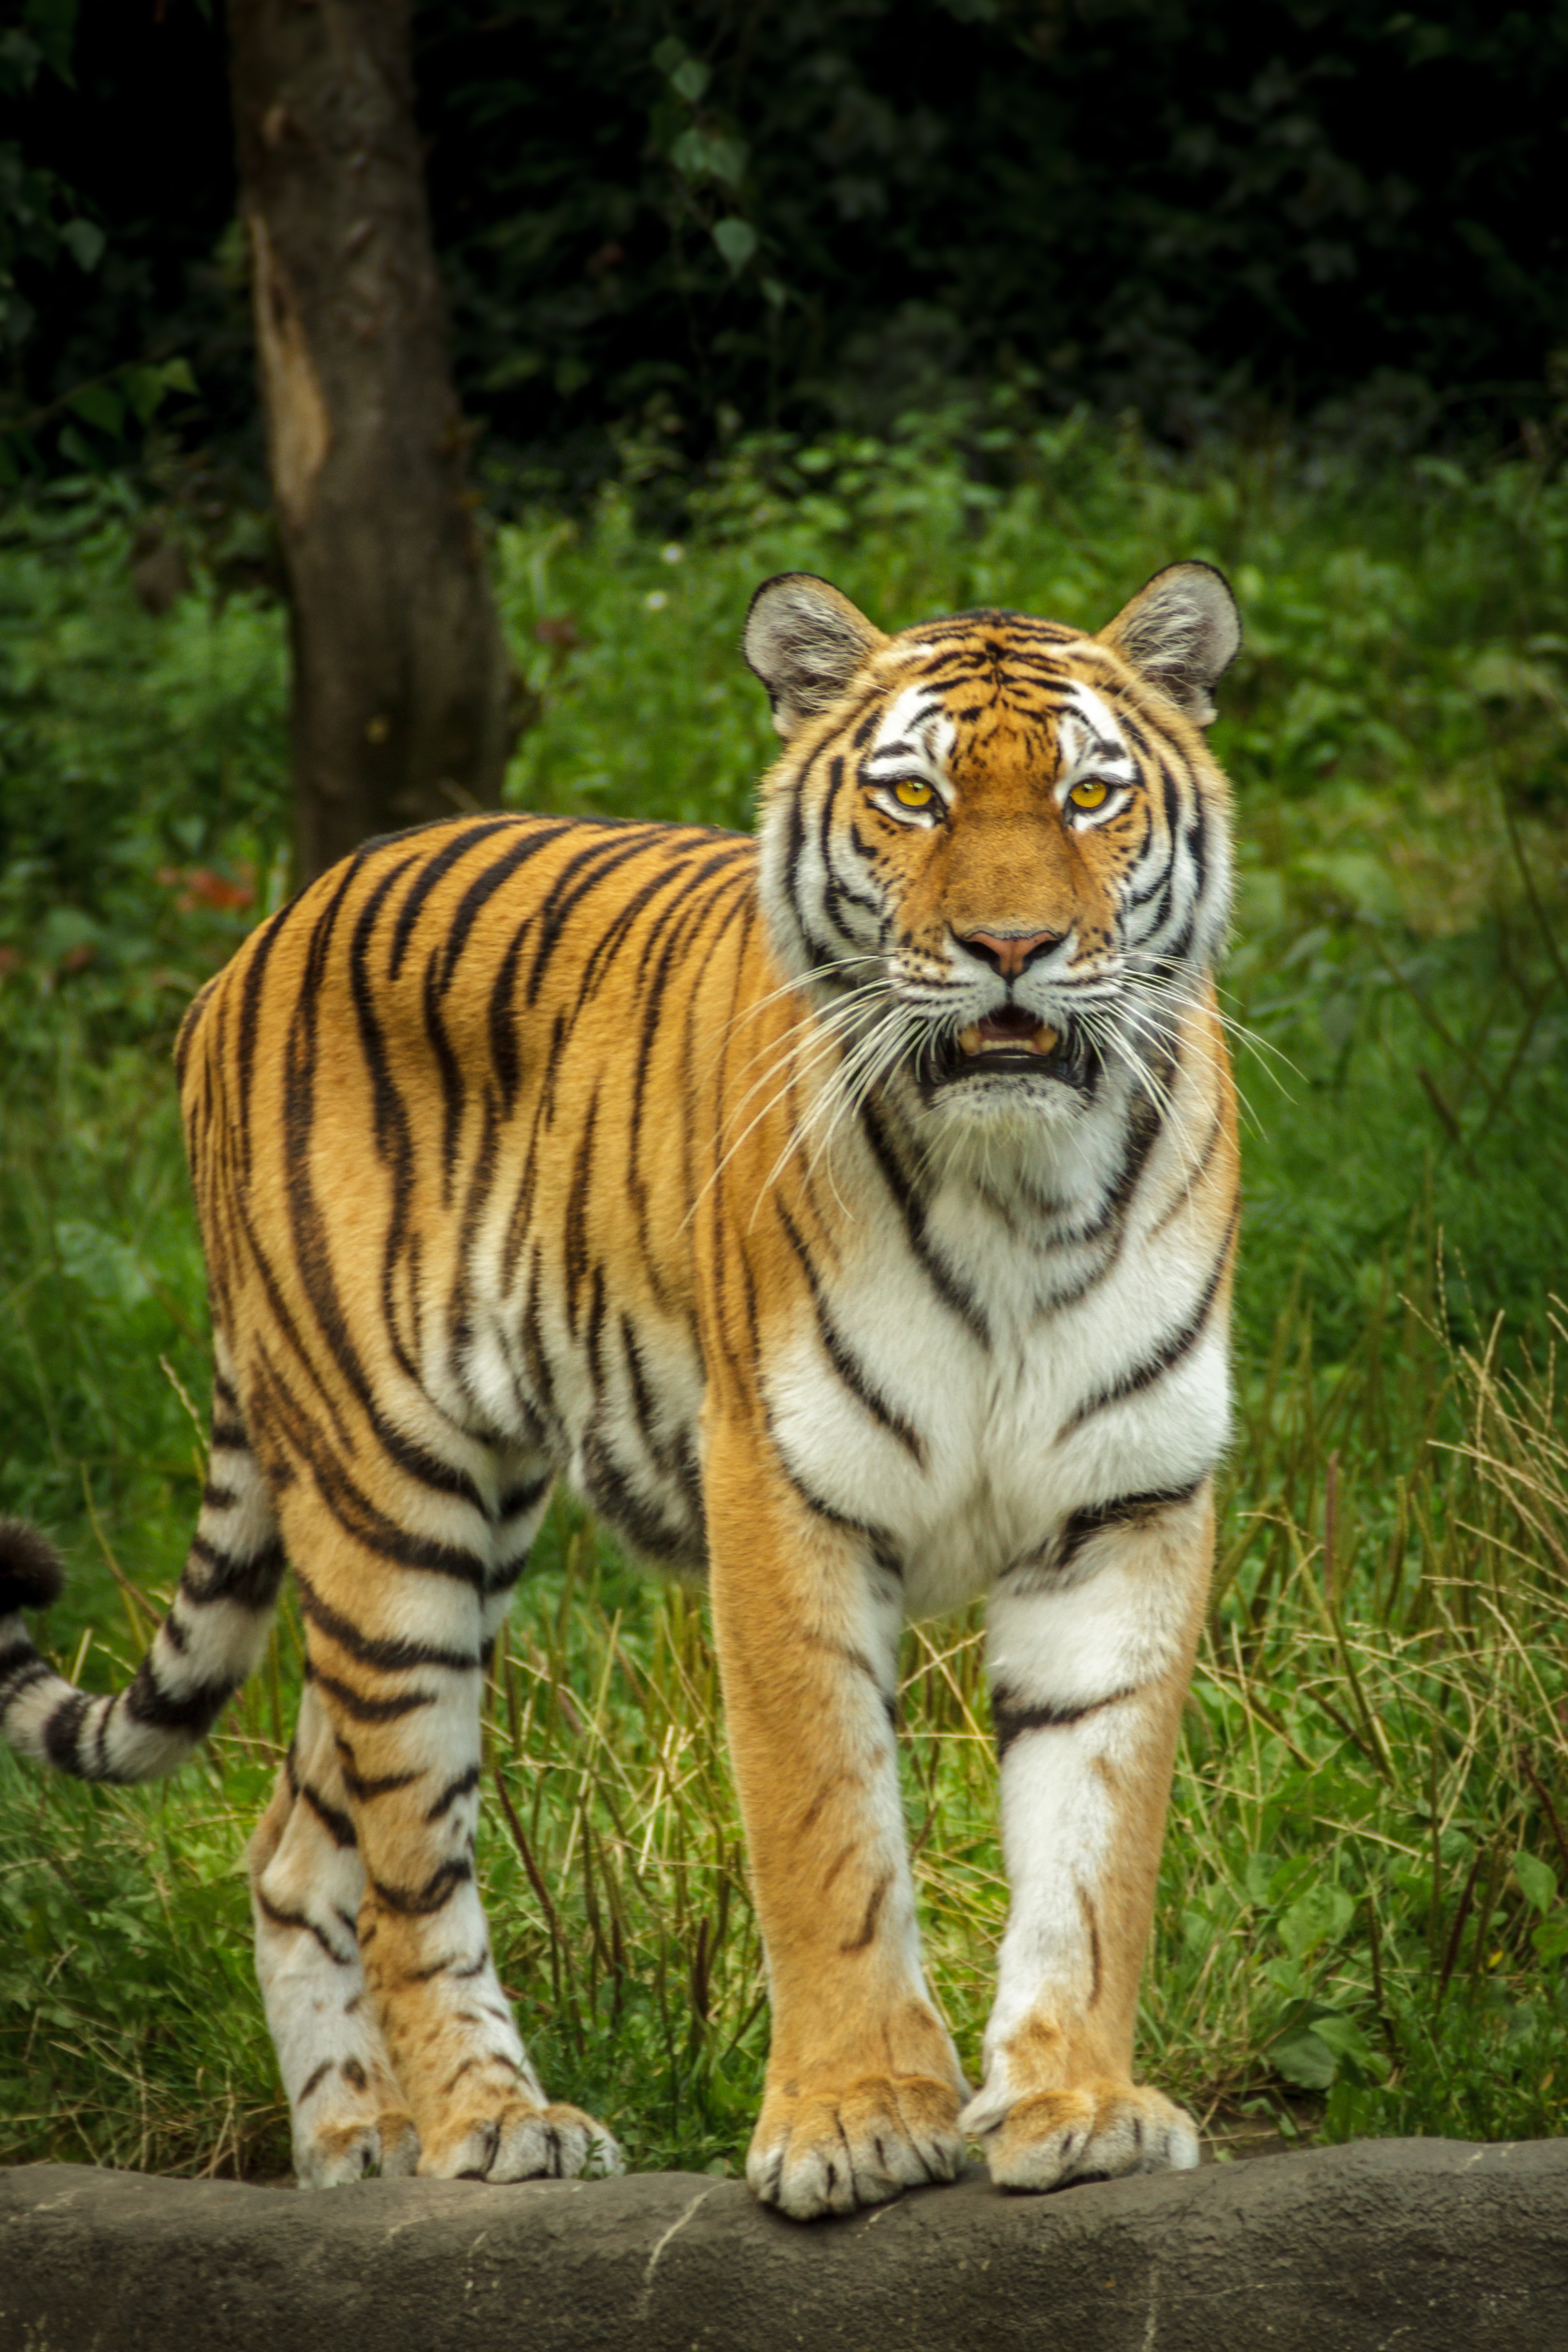
watch, view, wildlife, zoo, cat, mammal, predator, fauna, eyes, stand, tiger, look, vertebrate, wait, siberian, ussuritiger, amurtiger, fix, hamburg, carnivores, panthera tigris altaica, hagenbeck, big cats, cat like mammal